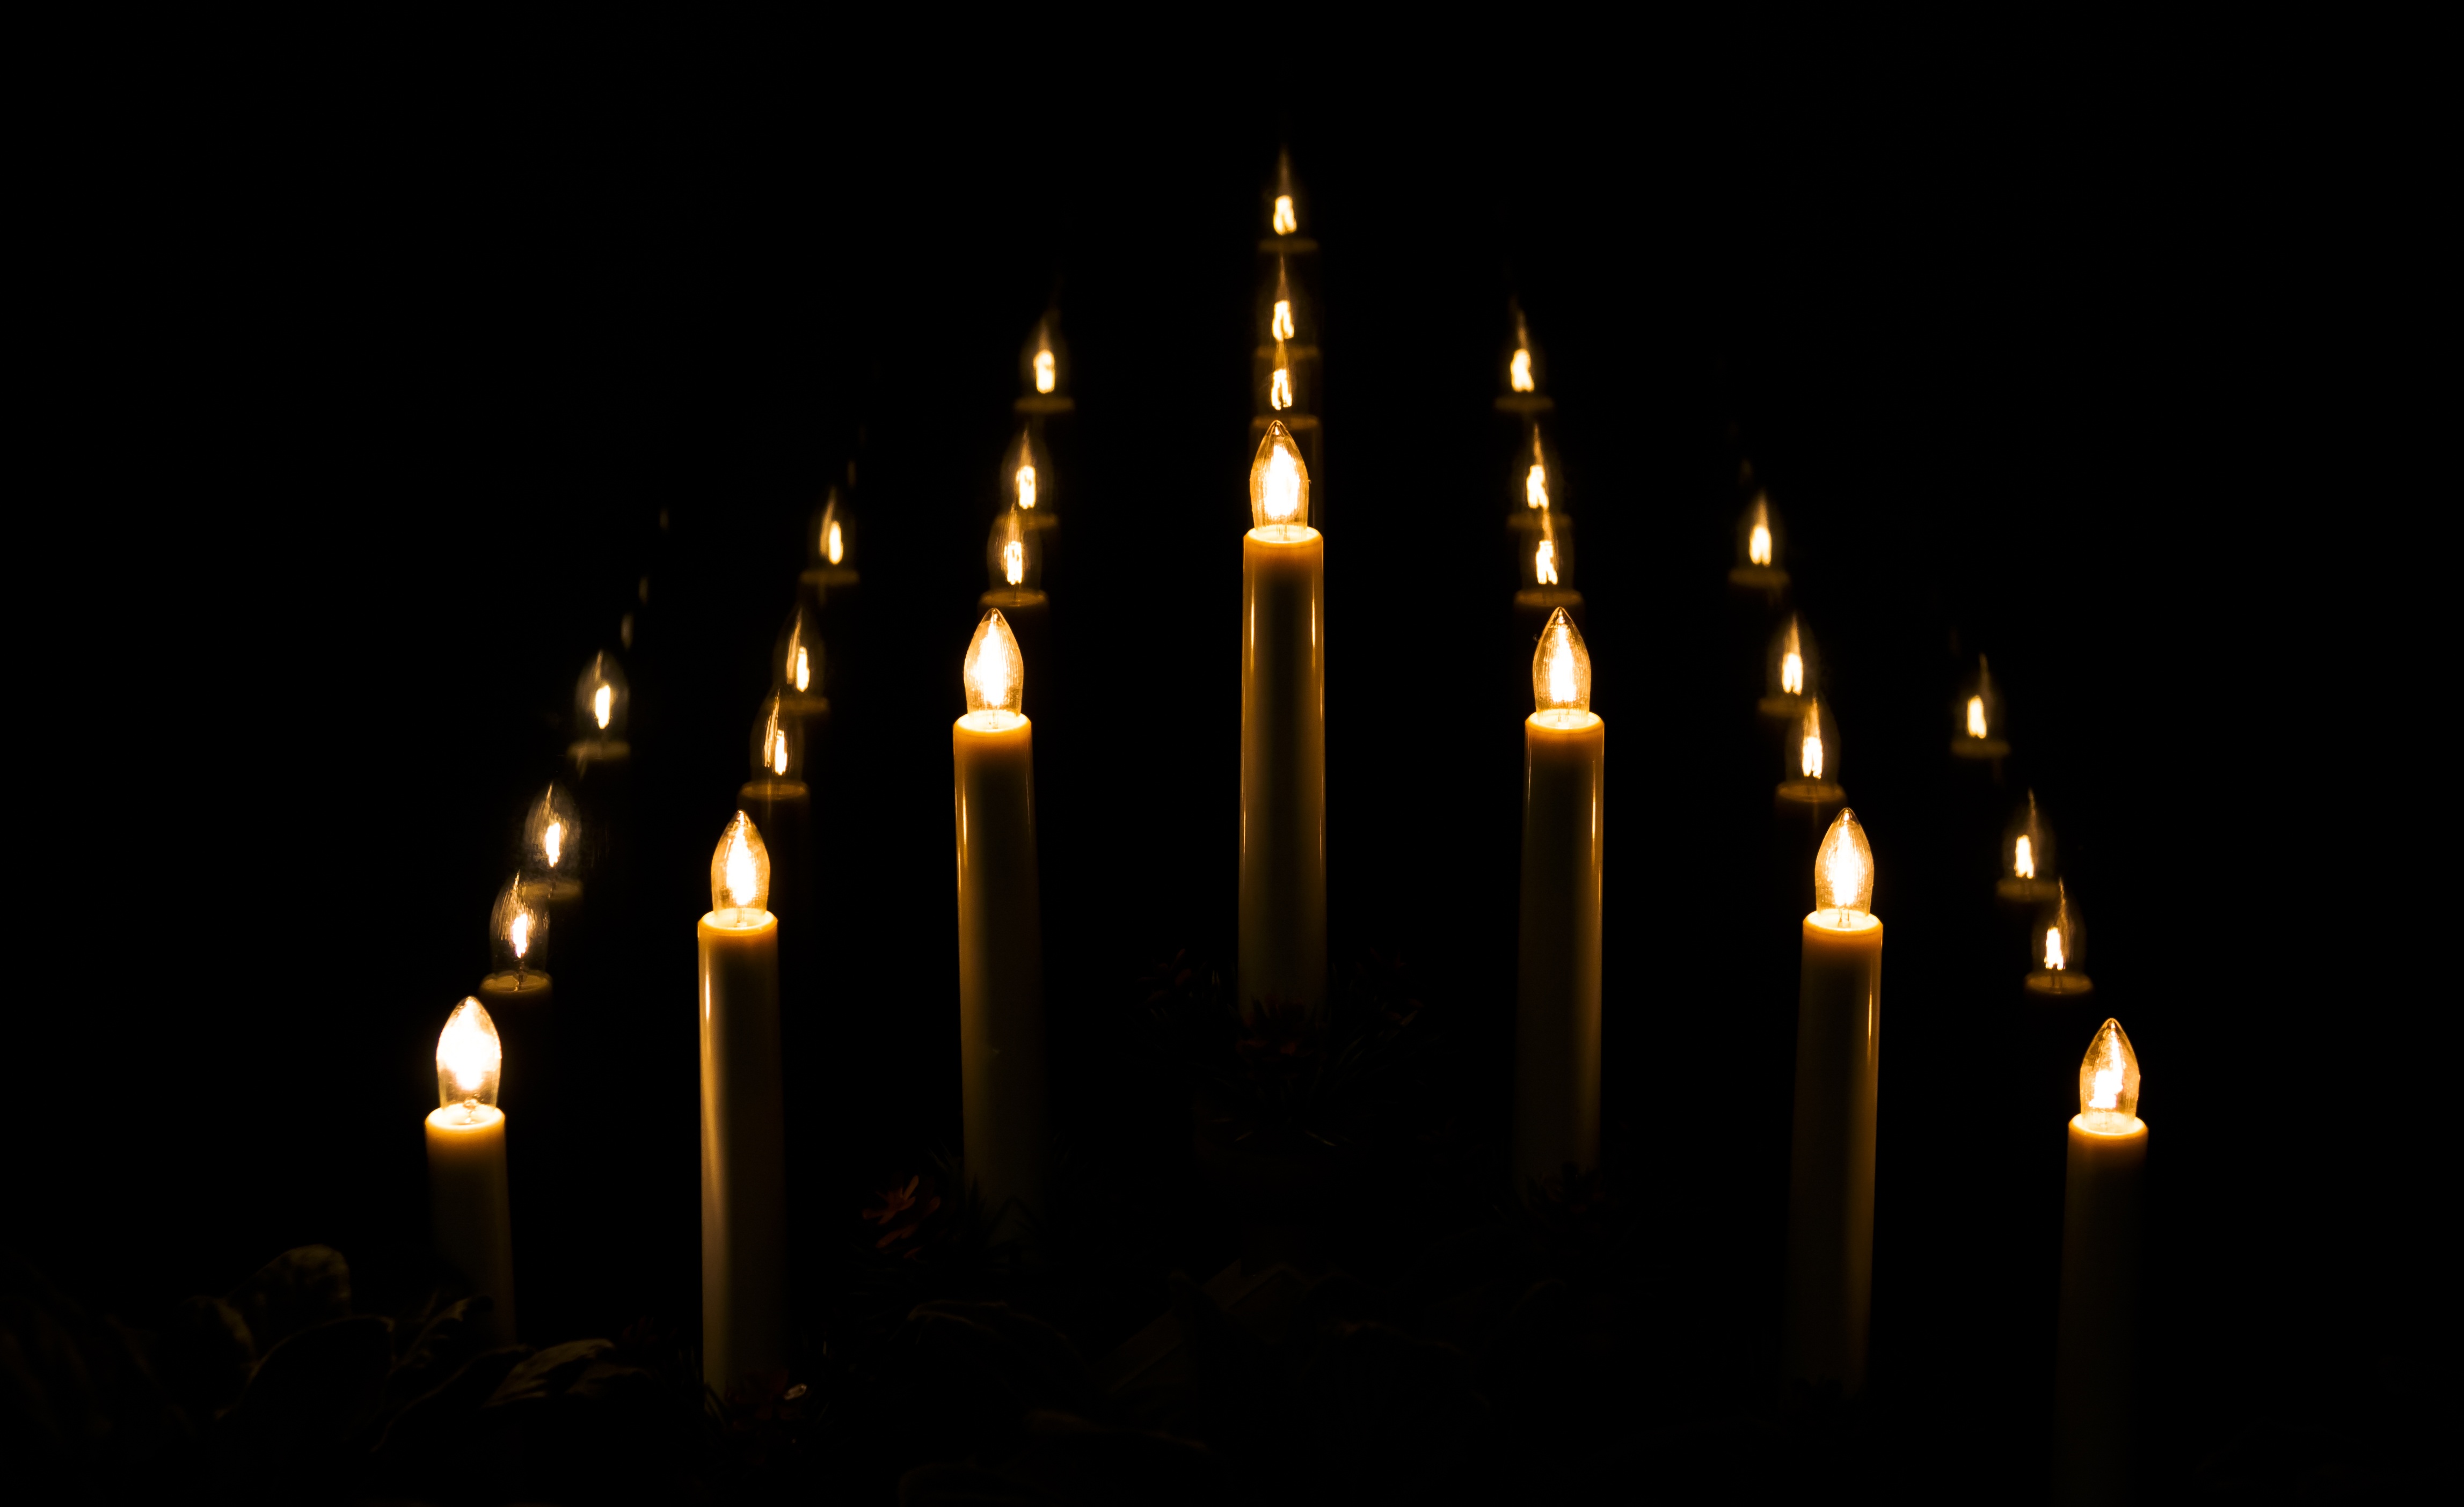
light, night, darkness, street light, christmas, lighting, ornament, candles, symmetry, reflexion, electric candles